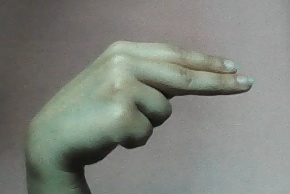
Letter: ain